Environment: real
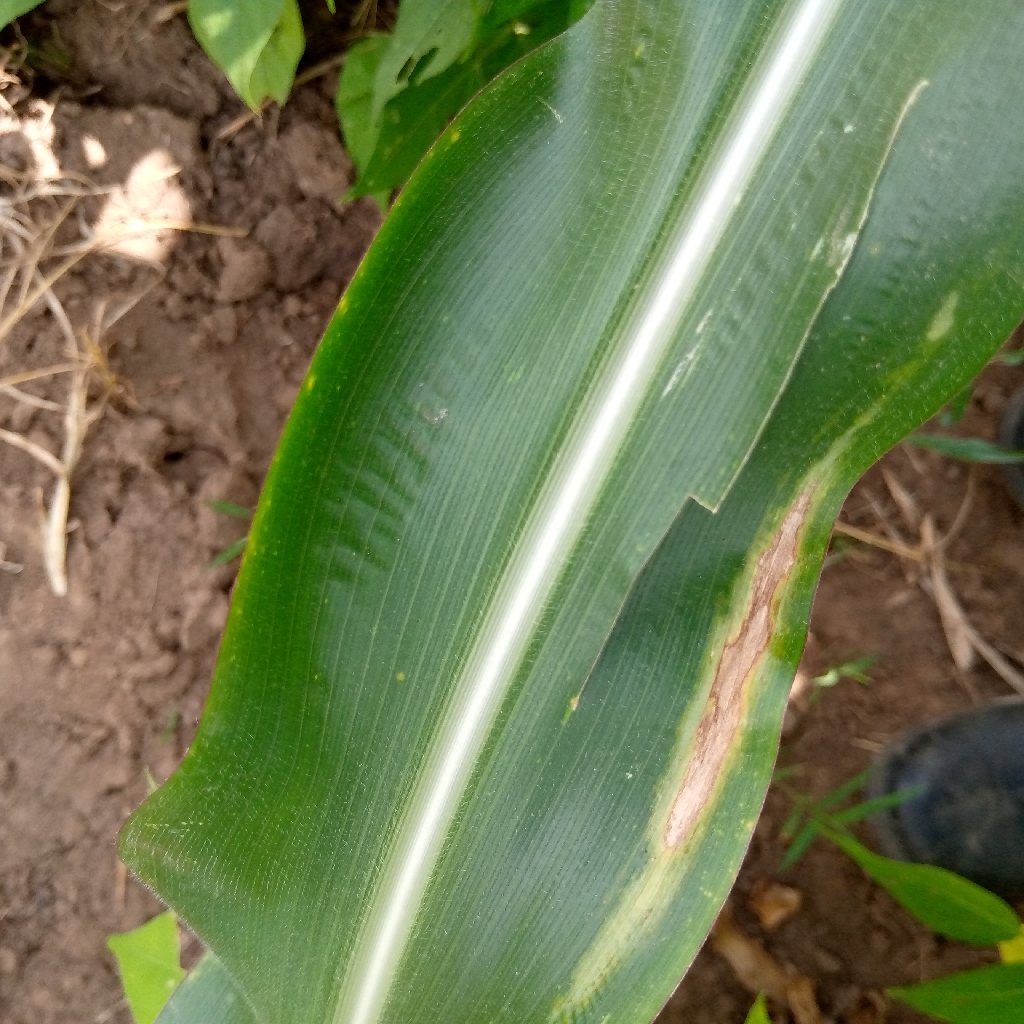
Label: northern_corn_leaf_blight